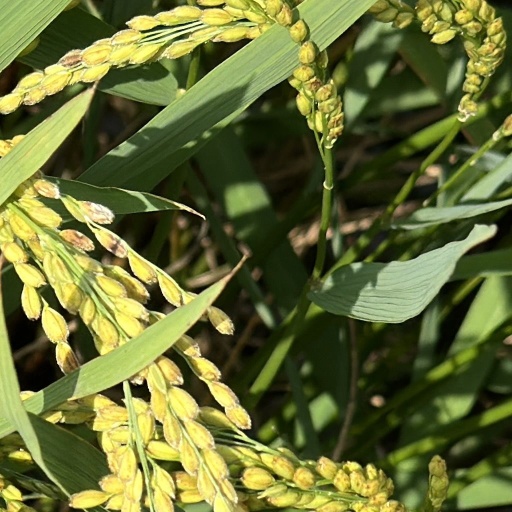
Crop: rice